Saefullah

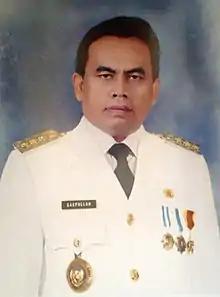
Official portrait, 2010

Saefullah (11 February 196416 September 2020) was an Indonesian bureaucrat and teacher. He primarily served in the regional government of Jakarta, reaching the rank of regional secretary in 2014. He had previously served as appointed mayor of Central Jakarta between 2010 and 2014, following a seven-year career in Jakarta's educational offices. He died in 2020 due to COVID-19.